List of Alien (franchise) characters

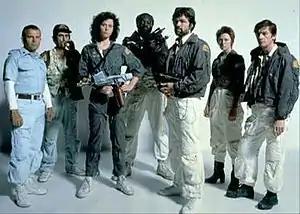
Main cast of 1979's "Alien" (left to right: Ian Holm, Harry Dean Stanton, Sigourney Weaver, Yaphet Kotto, Tom Skerritt, Veronica Cartwright and John Hurt)

"Alien", a science-fiction action horror franchise, tells the story of humanity's ongoing encounters with Aliens (xenomorphs): a hostile, endoparasitoid, extraterrestrial species. Set between the 21st and 24th centuries over several generations, the film series revolves around a character ensemble's struggle for survival against the Aliens and against the greedy, unscrupulous megacorporation Weyland-Yutani.